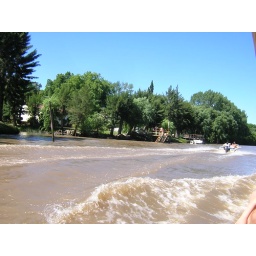
the &amp;quot;venice&amp;quot; of south america . . . where roads are replaced by dirty brown canals.